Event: Nepal Earthquake
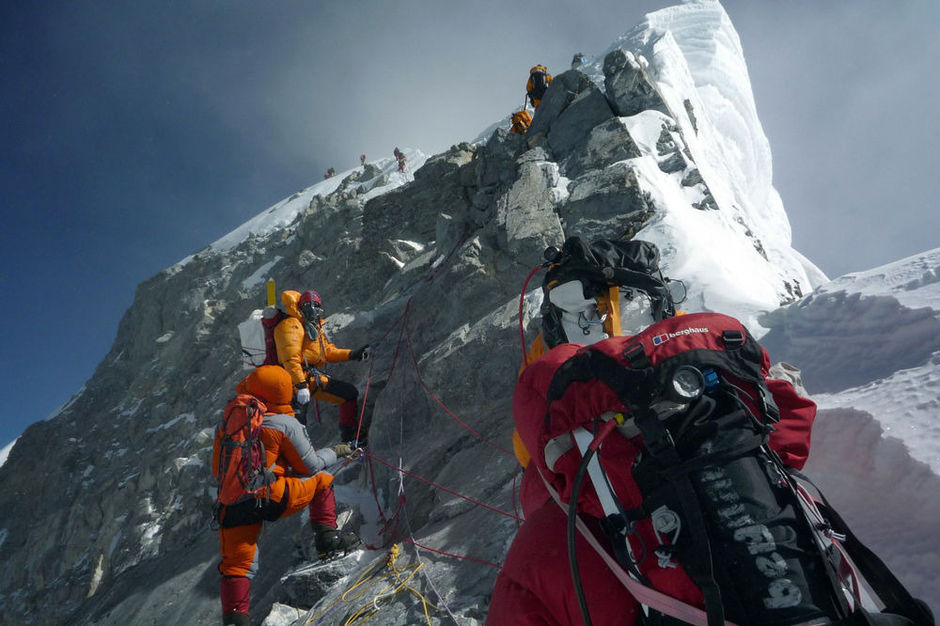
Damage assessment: no_damage